Electronics in rock music

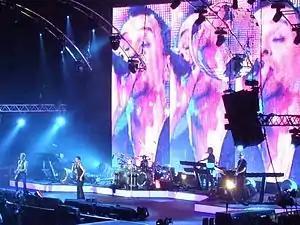
Depeche Mode in concert at London's O Arena, 2009

Progressive rock musicians such as Richard Wright of Pink Floyd and Rick Wakeman of Yes were soon using the new portable synthesizers extensively. Other early users included Emerson, Lake & Palmer's Keith Emerson, Pete Townshend, Electric Light Orchestra, Genesis, Return to Forever, and Weather Report. Instrumental prog rock was particularly significant in continental Europe, allowing bands like Kraftwerk, Tangerine Dream, Can, Faust and Klaus Schulze to circumvent the language barrier. Their synthesiser-heavy "Kraut rock", along with the work of Brian Eno (for a time the keyboard player with Roxy Music), would be a major influence on subsequent electronic rock. In 1972, jazz musician Stan Free, under the pseudonym Hot Butter had a top 10 hit in the United States and United Kingdom with a cover of the 1969 Gershon Kingsley song "Popcorn". It is considered a forerunner to synthpop due to the use of the Moog synthesizer. The same year, Japanese musician Isao Tomita released the electronic album "Electric Samurai: Switched on Rock", a collection of Moog synthesizer renditions of contemporary rock songs. It featured voice synthesis and synthesizer programming that he would later carry over to his 1974 hit album "Snowflakes Are Dancing". His work was considered a revolution in synthesizer programming. Osamu Kitajima's 1974 progressive psychedelic rock album "Benzaiten", featuring Haruomi Hosono, utilized a synthesizer, rhythm machine, and electronic drums. The mid-1970s saw the rise of electronic art musicians such as Jean Michel Jarre, Vangelis, and Tomita, who with Brian Eno were a significant influence on the development of new-age music.